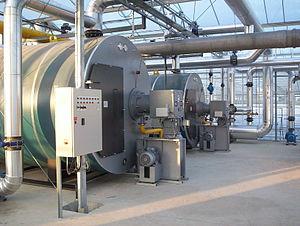
Bruleurs Zantingh